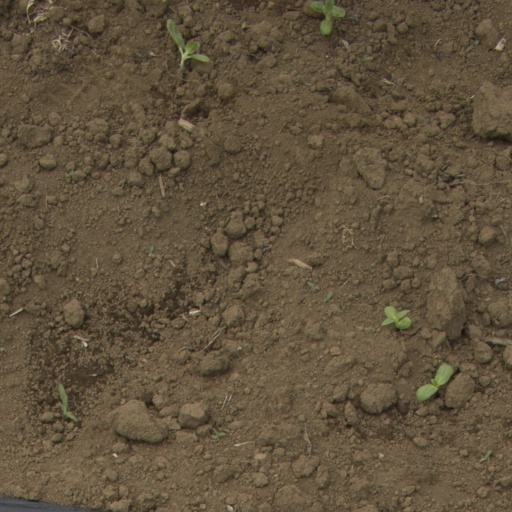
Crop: Jerusalem artichoke